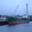
Label: ship